Rhubarb Triangle

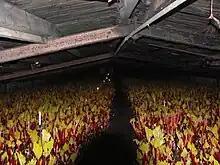
Inside a rhubarb shed in the Rhubarb Triangle

Rhubarb ("Rheum × hybridum") is a plant native to Siberia — the name derives from the original Latin expression "Rheum barbarum", the barbarian from the banks of the River Rha (Volga) — and thrives in the wet cold winters in Yorkshire. West Yorkshire once produced 90% of the world's winter forced rhubarb from the forcing sheds that were common across the fields there. The cultivation method for forced rhubarb was developed in the early 1800s. The fields were fertilised with large quantities of horse manure and 'night soil' from the nearby urban areas and woollen waste from "mungo and shoddy" mills.